Guy Fletcher

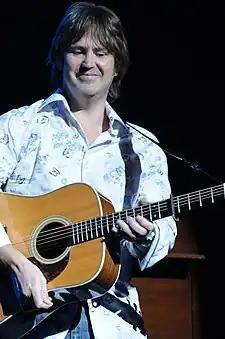
Performing with Mark Knopfler at the NAC in Ottawa, Canada, 2008

Guy Edward Fletcher (born 24 May 1960) is an English musician, best known for his position as one of the two keyboard players in the rock band Dire Straits from 1984 until the group's dissolution, and his subsequent work with Dire Straits frontman Mark Knopfler for his many solo releases. Fletcher was inducted into the Rock and Roll Hall of Fame as a member of Dire Straits in 2018.